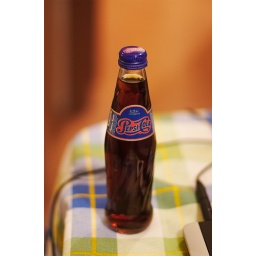
Bought it in Sheregesh mountain village. Never saw this type of pepsi bottle before :)